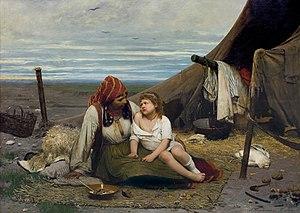
L'affaire de « l'Ange blond », ou de la petite Maria, a pour point de départ la recherche des parents biologiques d'une fillette blonde repérée par la police grecque dans un camp de Roms, le 16 octobre 2013. Huit jours plus tard, après avoir pris une dimension internationale avec la mise à contribution d'Interpol et l'appel à témoins lancé par l'association de protection infantile « Le Sourire de l'enfant », l'enquête débouchait sur l'identification des parents, Atanas et Sacha Roussev, dans un camp rom de Bulgarie. Tous deux confirmaient avoir confié leur fille peu après sa naissance à Christos Salis et Eleftheria Dimopoulou, le couple auprès duquel elle avait été trouvée. Le 9 novembre 2015, ces derniers étaient acquittés de l'accusation d'enlèvement, faute de preuves. La petite Maria Roussev restait en Grèce, à la garde de l'association.